Oral mucosa tissue engineering

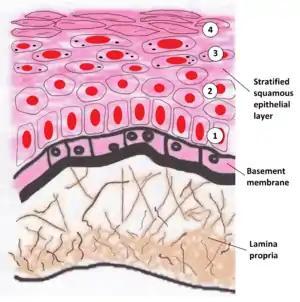
Schematic illustration of the layers in normal oral mucosa.1: Stratum basale2: Stratum spinosum3: Stratum granulosum4: Stratum corneum

To better understand the challenges for building full-thickness engineered oral mucosa it is important to first understand the structure of normal oral mucosa. Normal oral mucosa consists of two layers, the top stratified squamous epithelial layer and the bottom lamina propria. The epithelial layer consists of four layers: